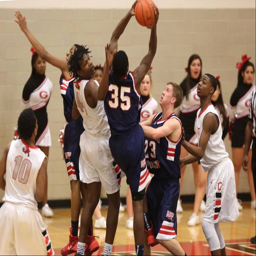
images vs. boys basketball game in a city .